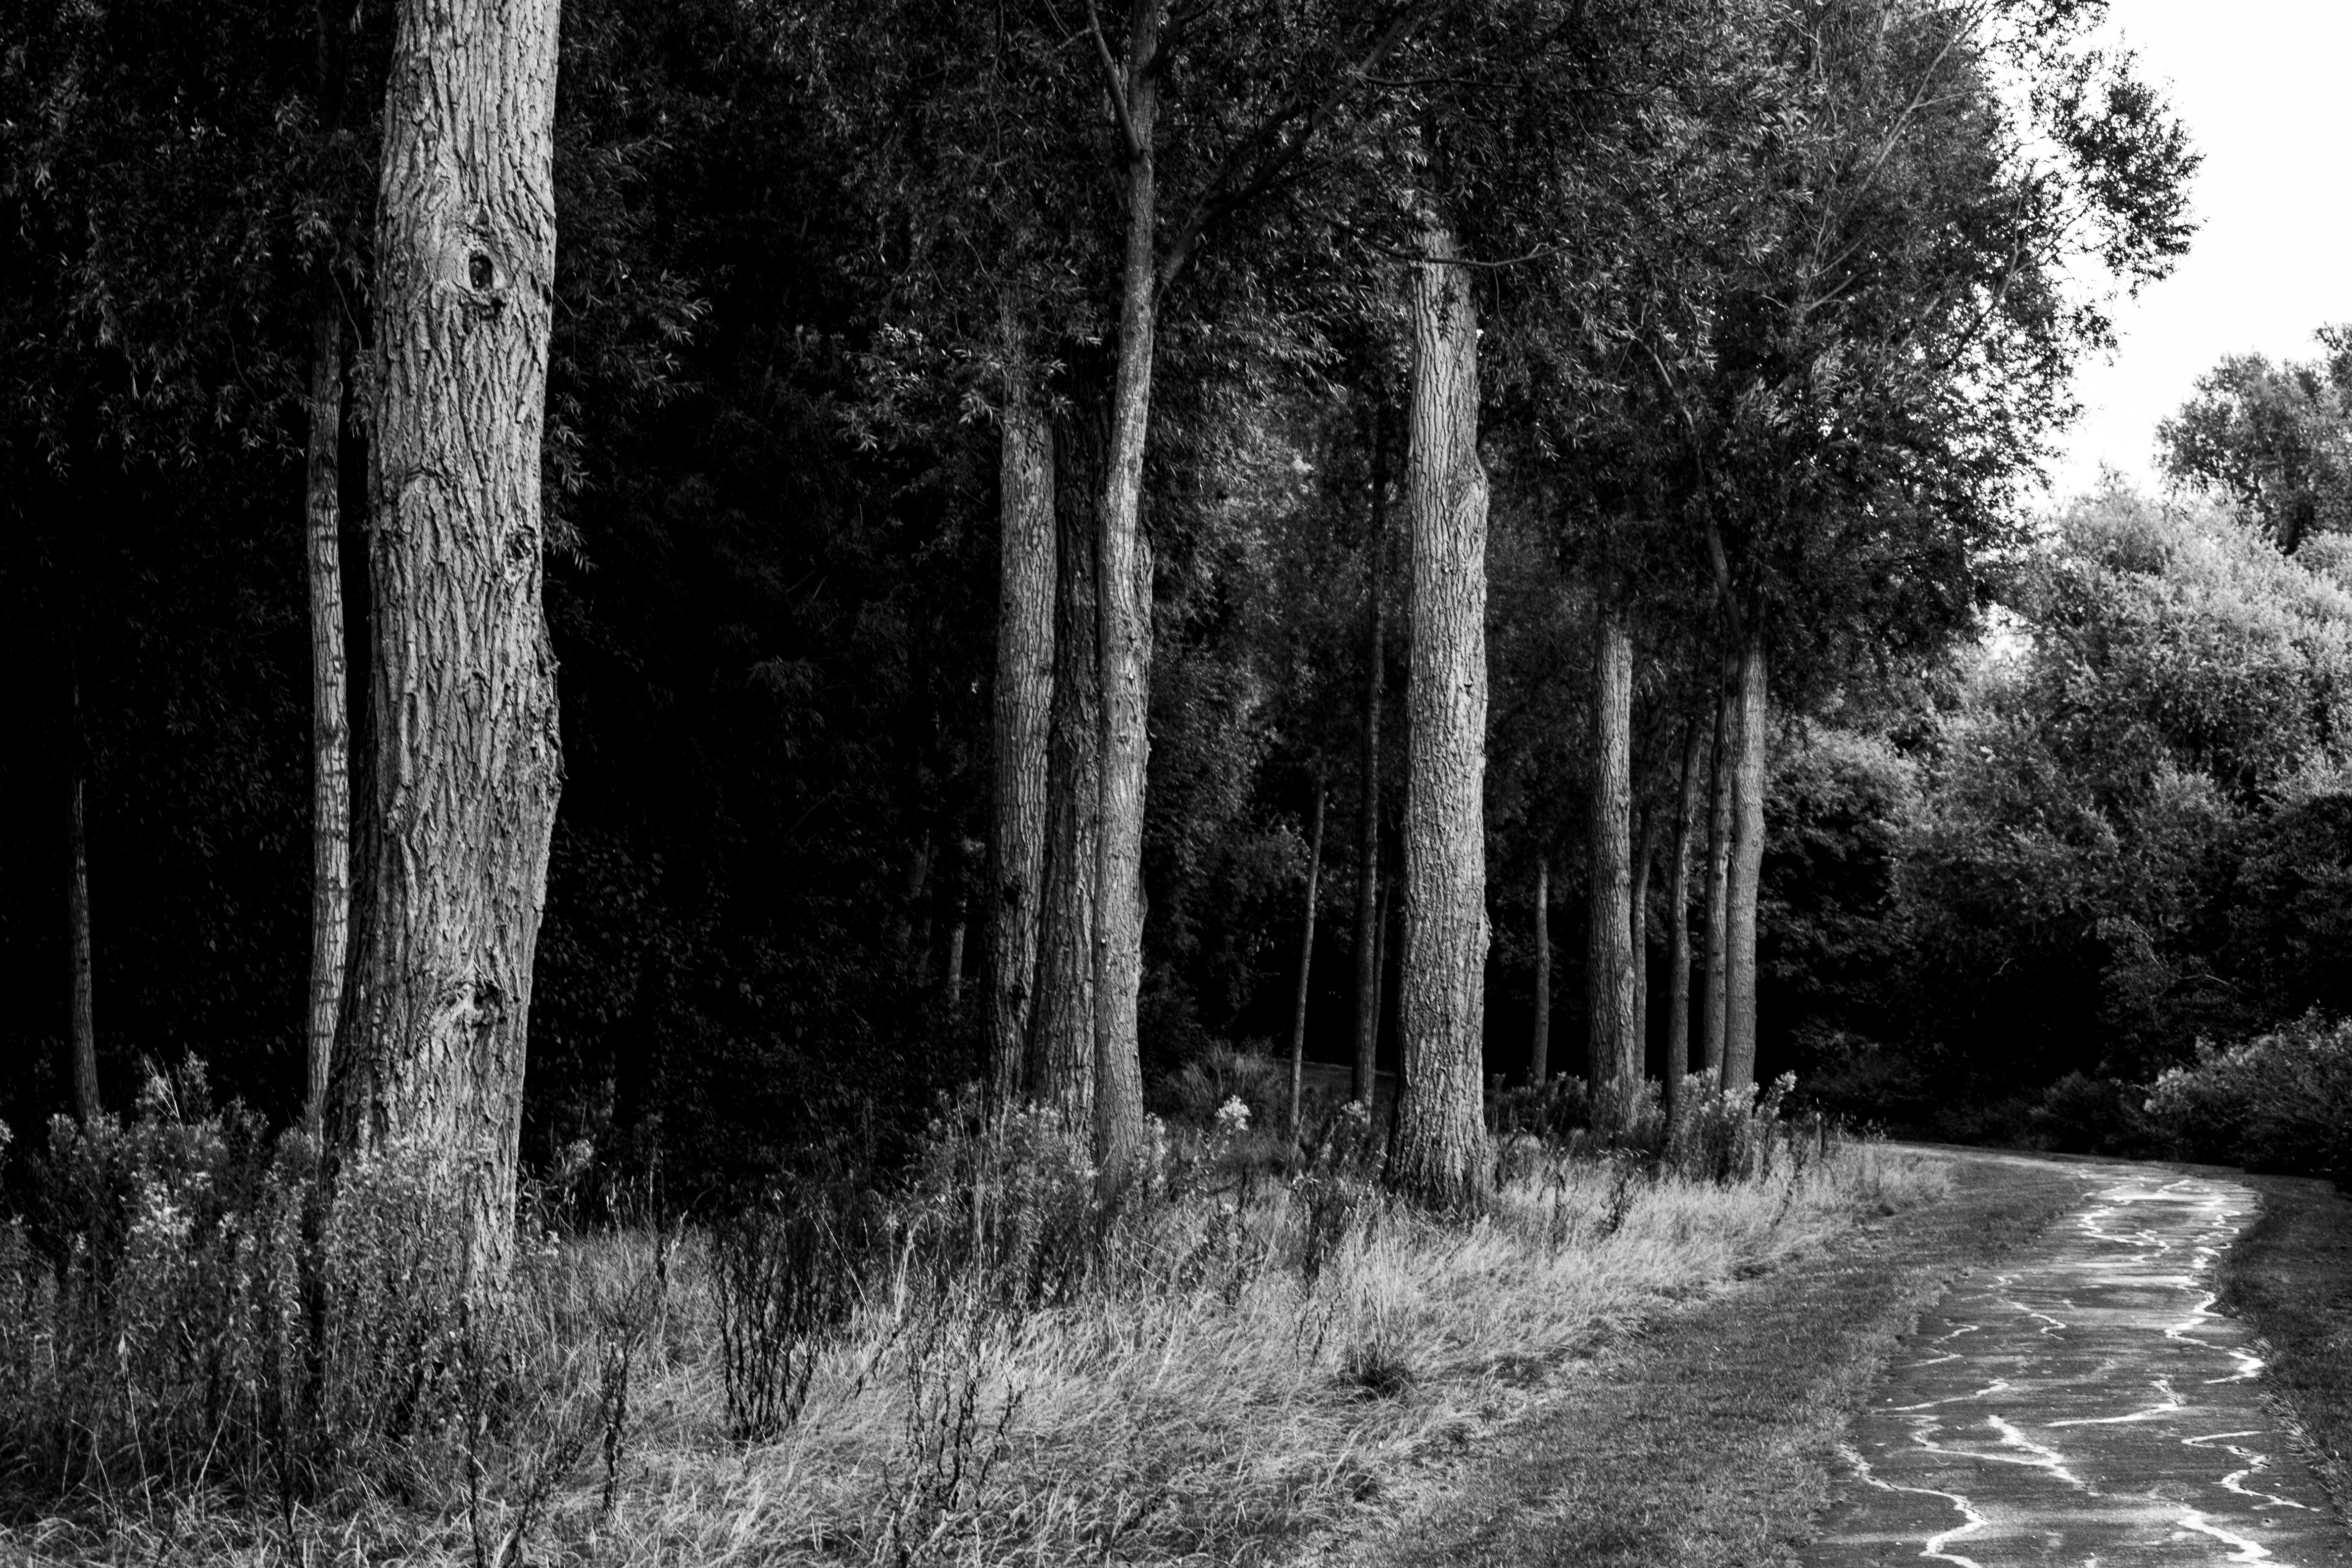
tree, nature, forest, grass, black and white, plant, photography, sunlight, darkness, monochrome, season, uk, blackandwhite, woodland, habitat, peterborough, monochrome photography, natural environment, atmospheric phenomenon, woody plant